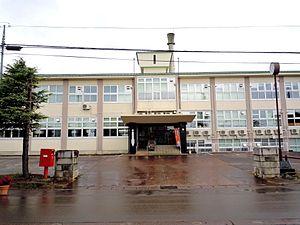
Kawanishi est un bourg du district de Higashiokitama, dans le Nord de l'île de Honshū, au Japon.